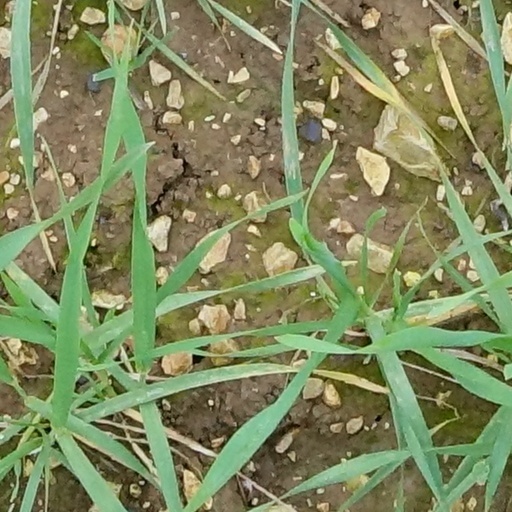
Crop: wheat